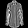
Label: Shirt